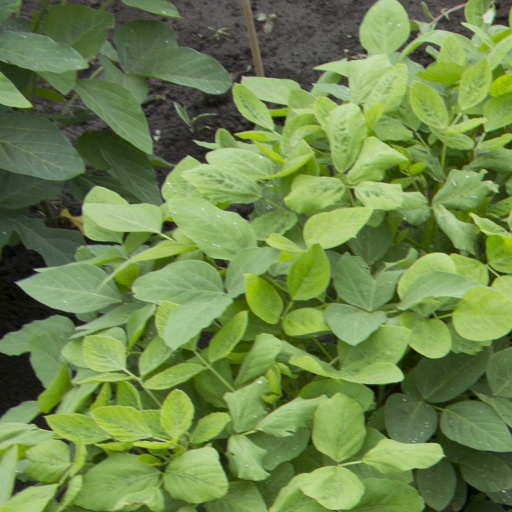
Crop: soybean